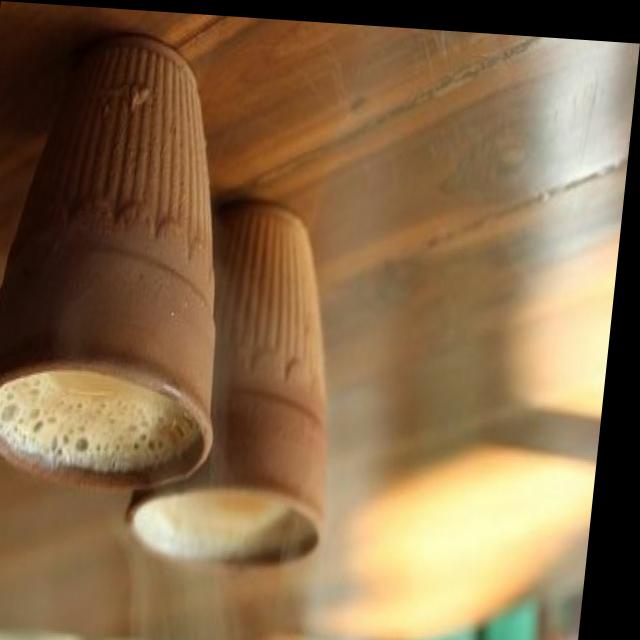
Dish: chai